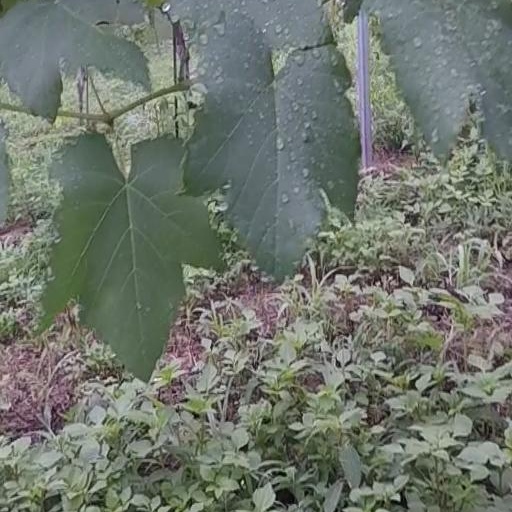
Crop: grape